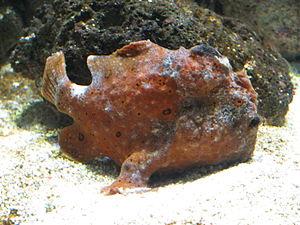
Antennarius commerson, ou communément nommé Poisson-grenouille géant ou Poisson-grenouille de Commerson, est une espèce de poissons marins de la famille des Antennaires ou poissons-grenouilles.
Le muséum-aquarium de Nancy, souvent abrégé en MAN, est un établissement patrimonial de culture scientifique et technique conjointement géré par la Métropole du Grand Nancy et par l'université de Lorraine.